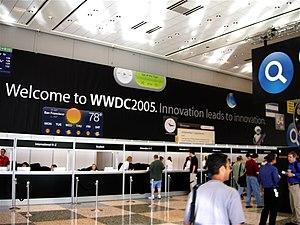
L’Apple Worldwide Developers Conference, est un salon annuel donné par Apple en Californie, aux États-Unis, et dont la cible première est l'ensemble des développeurs sur macOS, iPadOS, iOS, watchOS et tvOS.